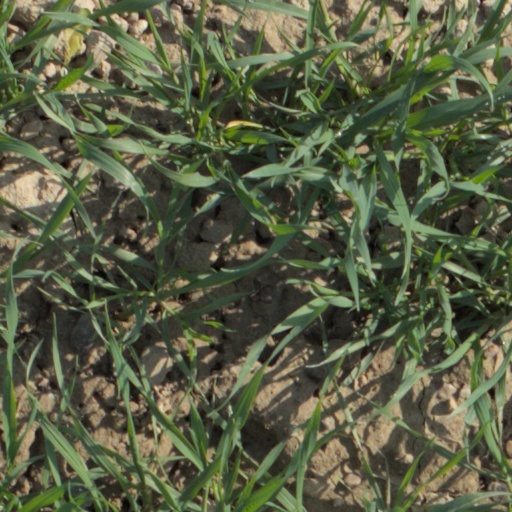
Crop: wheat